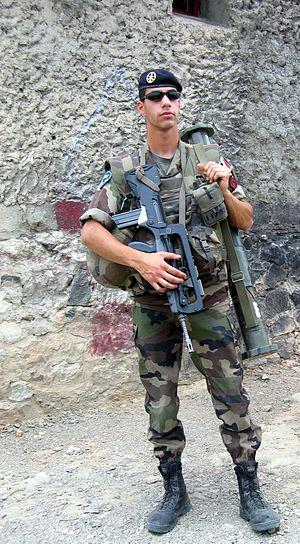
Le 35ᵉ régiment d'infanterie, surnommé "As de Trèfle", est un régiment d'infanterie de l'Armée de terre française créé sous la Révolution à partir du régiment d'Aquitaine, un régiment français d'Ancien Régime.